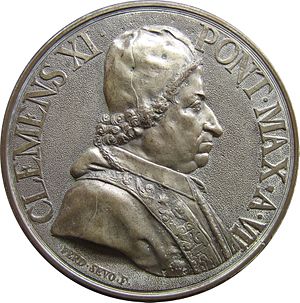
Pave Clemens 11.
Pave Clemens XI på en mønt fra ca. 1706.
Pave Clemens XI (1649-1721) på en mønt fra ca. 1706.
Gian Francesco Albani var pave fra 1700-1721 under navnet pave Clemens 11. Som ung spillede han en fremtrædende rolle i kredsen af lærde, der omgav den svenske dronning Kristina i Rom; først som 28-årig gik han i kirkens tjeneste. I 1690 blev han kardinal. Som pave måtte han tåle mange ydmygelser under den spanske arvefølgekrig, hvor han holdt med Frankrig. Hans afgørelser, fx i spørgsmålet om jansenismen, førte til langvarige stridigheder, der svækkede pavestolens autoritet.